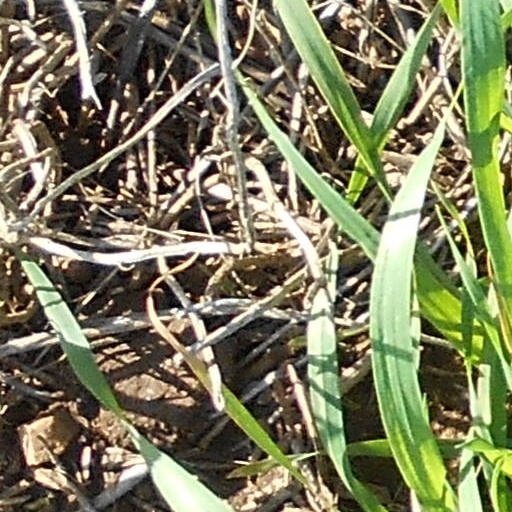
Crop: wheat